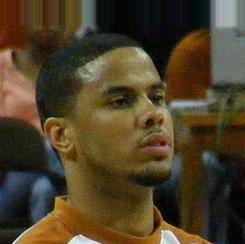
Age: 20